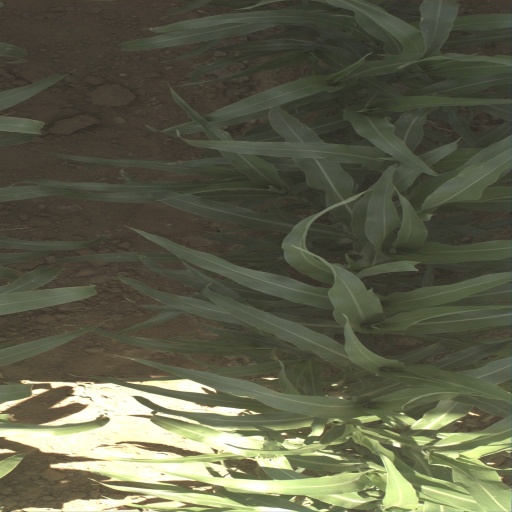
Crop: sorghum